Musical tuning

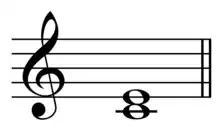
Two differently tuned thirds: Just major third .

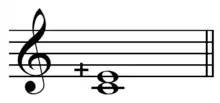
And the slightly wider: Pythagorean major third .

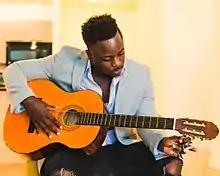
Man turning tuning pegs to tune guitar

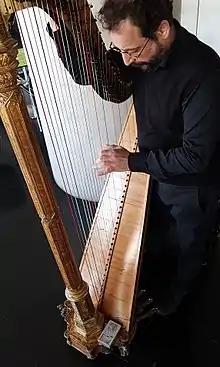
Tuning of Sébastien Érard harp using Korg OT-120 Wide 8 Octave Orchestral Digital Tuner

Tuning is the process of adjusting the pitch of one or many tones from musical instruments to establish typical intervals between these tones. Tuning is usually based on a fixed reference, such as A = 440 Hz. The term ""out of tune"" refers to a pitch/tone that is either too high (sharp) or too low (flat) in relation to a given reference pitch. While an instrument might be in tune relative to its own range of notes, it may not be considered 'in tune' if it does not match the chosen reference pitch. Some instruments become 'out of tune' with temperature, humidity, damage, or simply time, and must be readjusted or repaired.